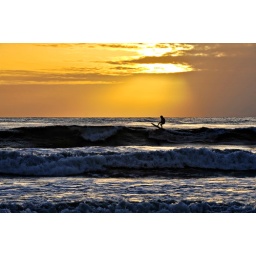
Feb 17. Sunset at the beach near my house in Carlsbad.